Warped Tour

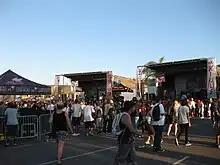
The "Alternative Press"/Advent stage (left) and Glamour Kills stage (right) on the 2010 tour, an example of the tour's side-by-side stage setup. Acts play alternating 30-minute set times on the two stages.

The Warped Tour was created in 1995 by Kevin Lyman and Ray Woodbury, president of RK Diversified Entertainment, in production with the short-lived "Warp Magazine" and Creative Artists Agency. The tour began June 21 at the Idaho Center in Boise, Idaho, and ended August 18 in Detroit, Michigan.